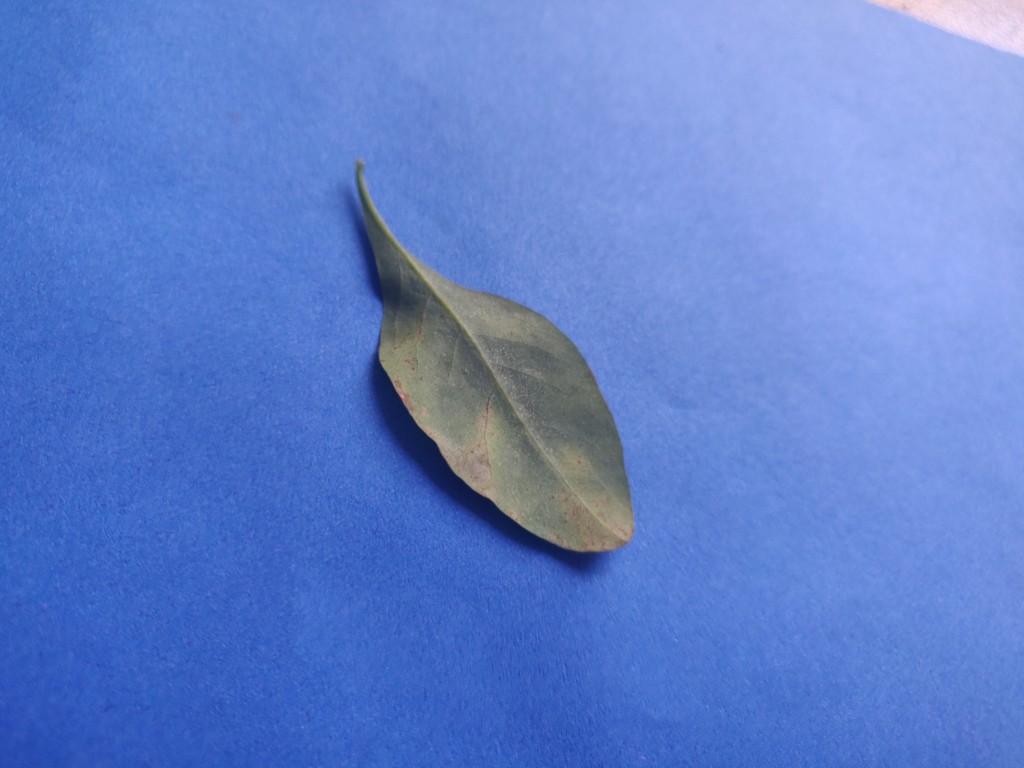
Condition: Unhealthy
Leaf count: single
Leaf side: back